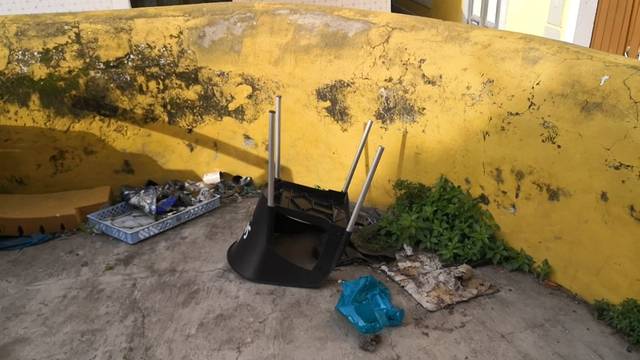
Region: Portugal
Coordinates: 38.522, -8.884